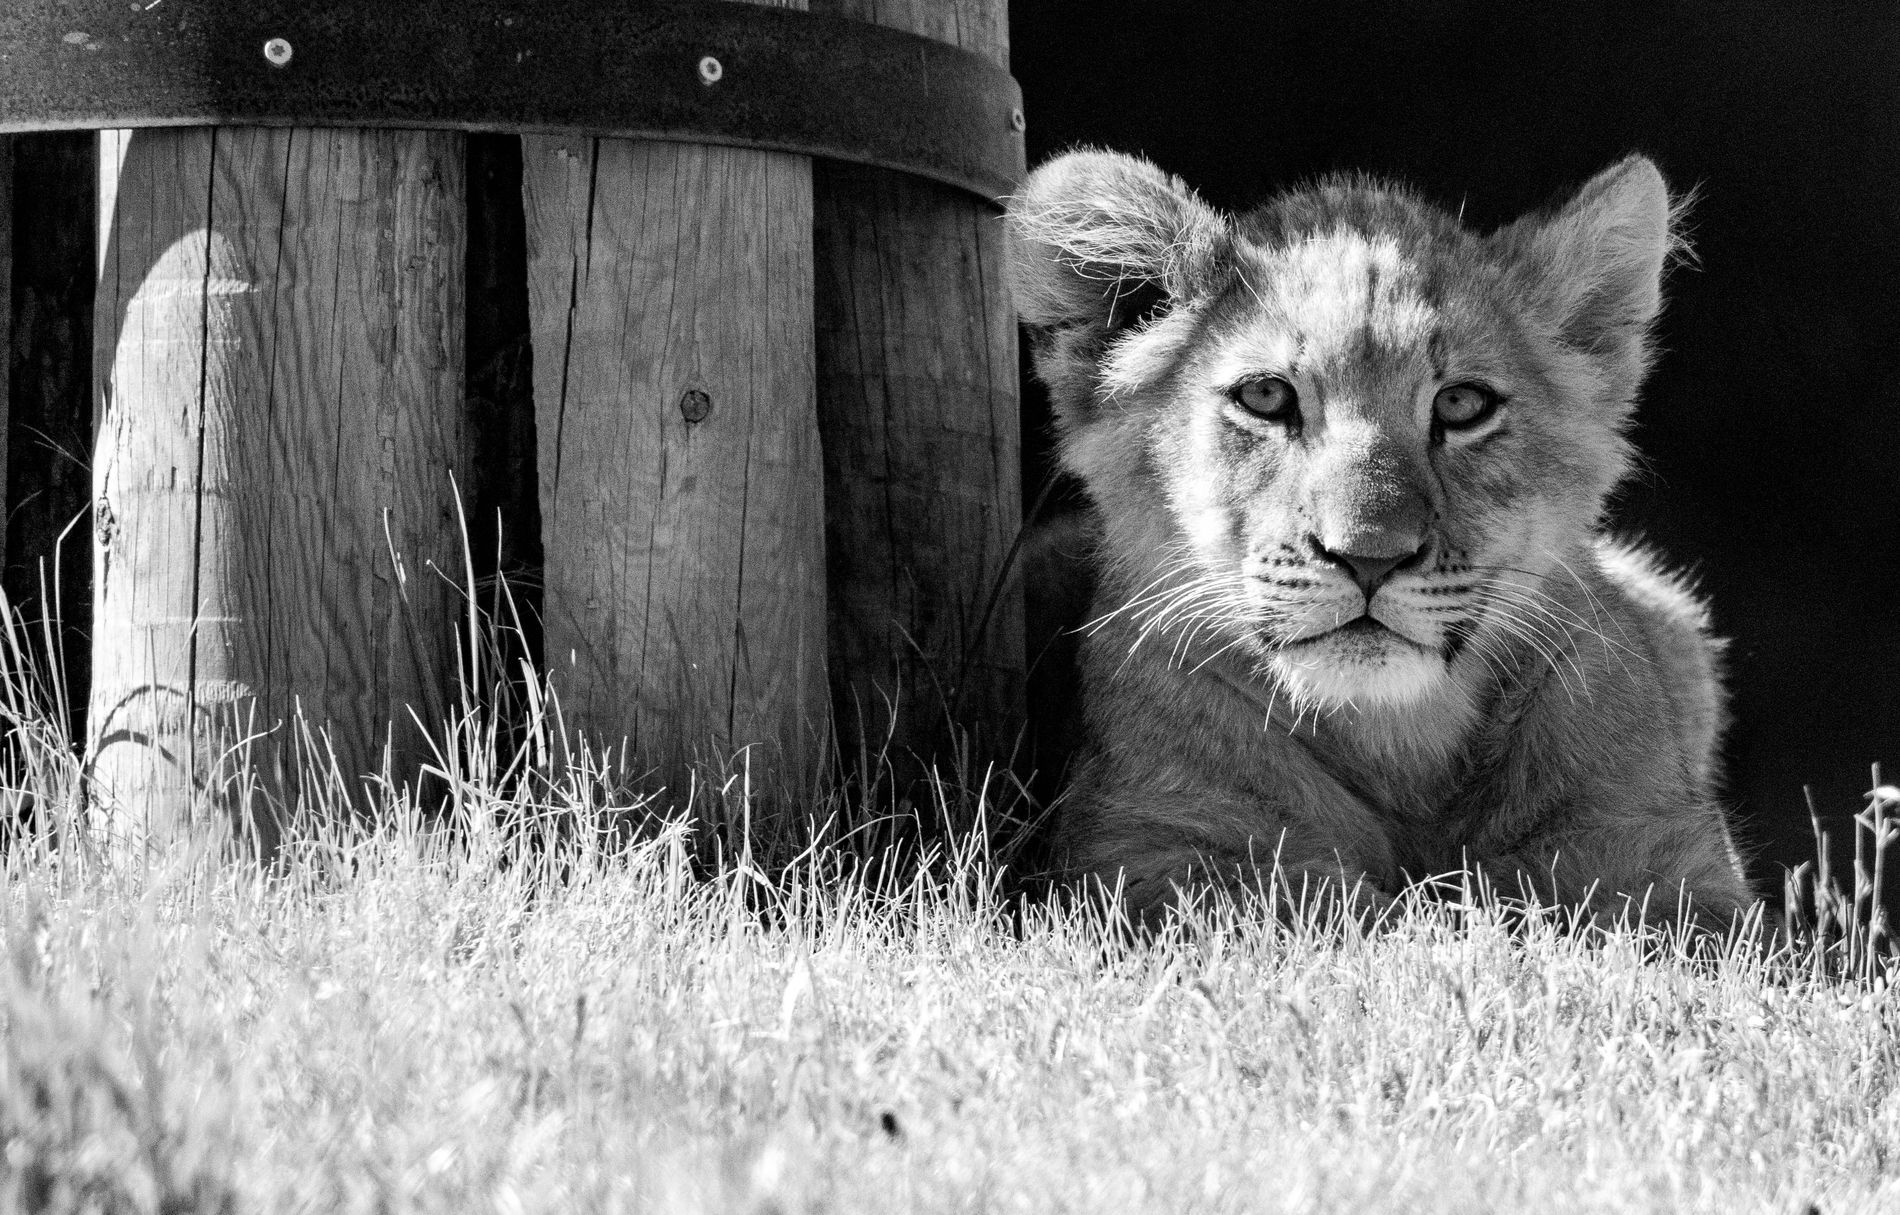
A lion resting by a barrel
The photo shows a lion lying in short grass next to a wooden barrel, looking at the camera.
This photograph was captured at a low angle. The black-and-white photograph shows a lion sitting beside a wooden barrel between the short grass.
Labels: Animal, Lion, Mammal, Wildlife, Zoo, Barrel, Grass, Backgound
Camera: Canon Canon EOS 6D
Lens: TAMRON SP 150-600mm F/5-6.3 Di VC USD G2 A022, Canon EF 100-400mm f/4.5-5.6L IS II USM
Aperture: F8
Exposure: 1/3200 sec
ISO: 5000
Focal length: 600.0 mm